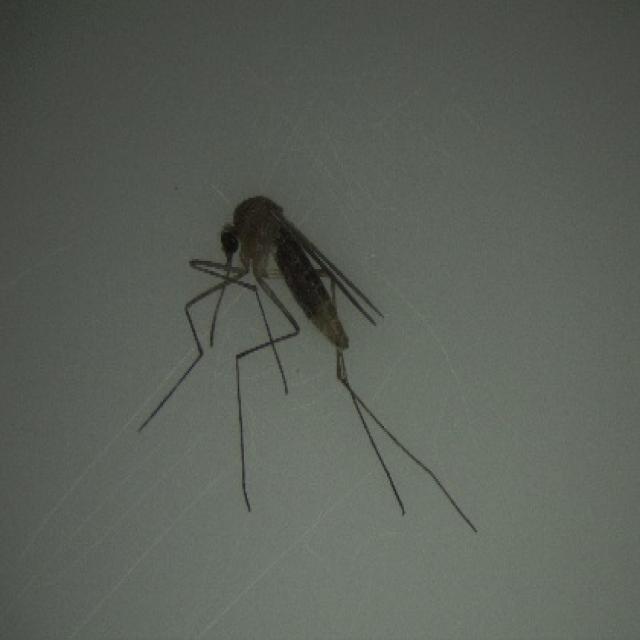
Species: culex_pipiens